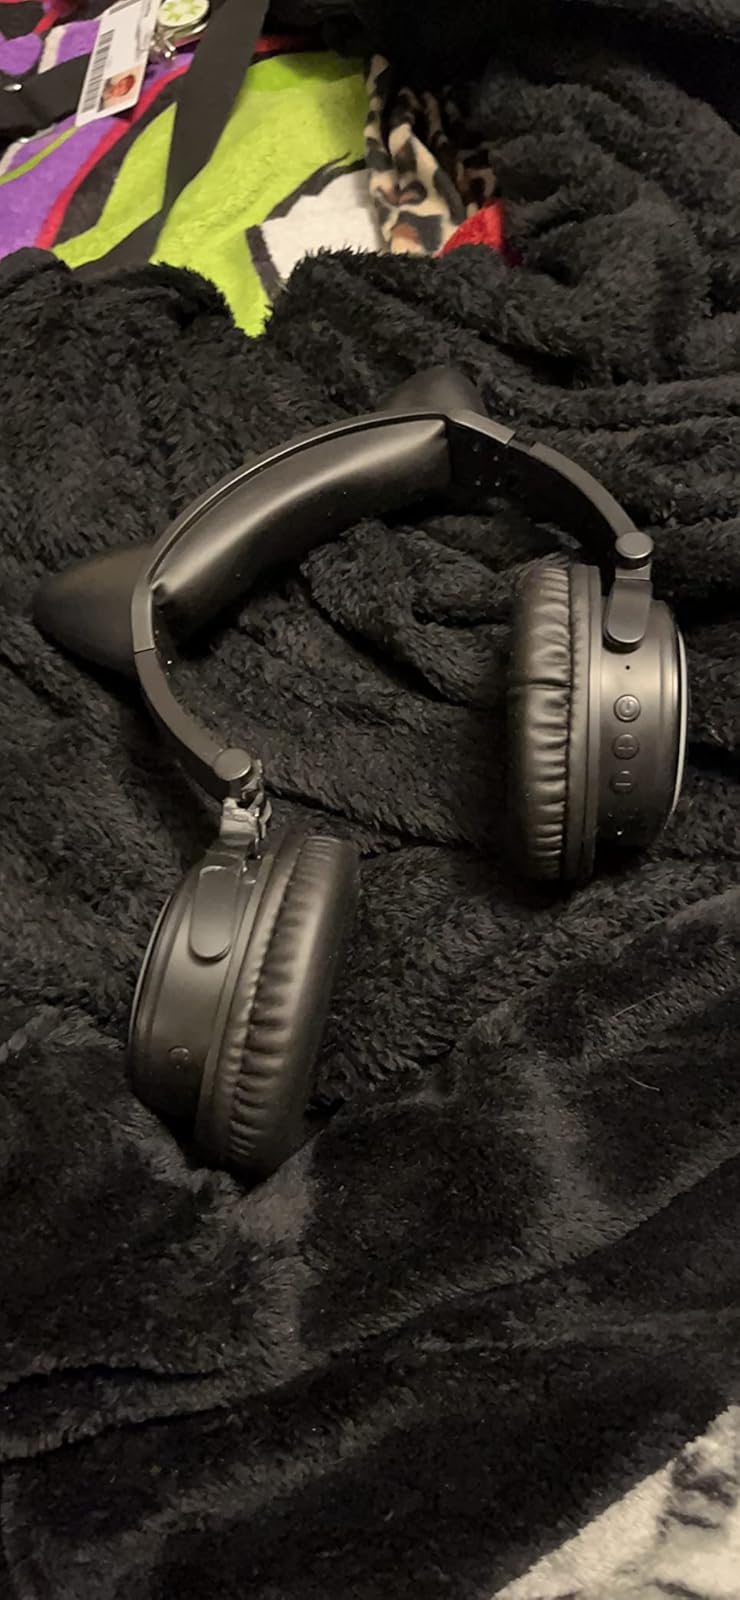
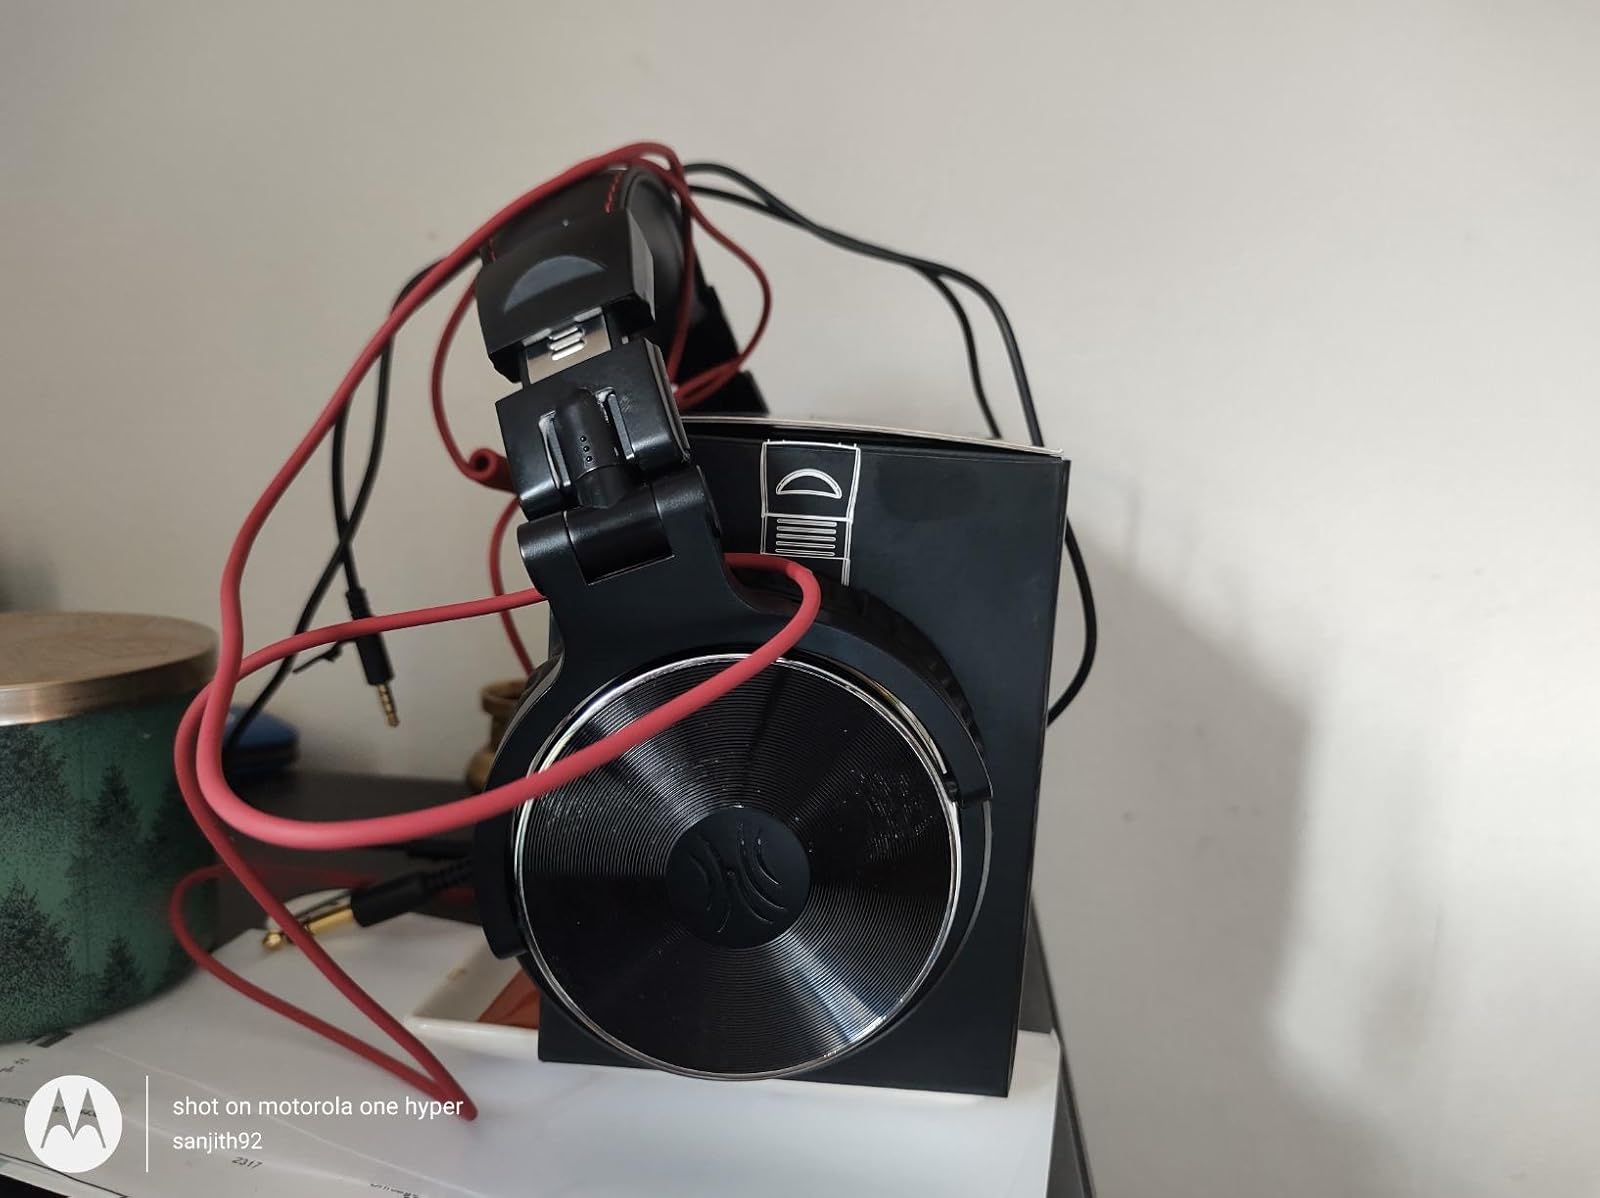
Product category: headphones
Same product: no